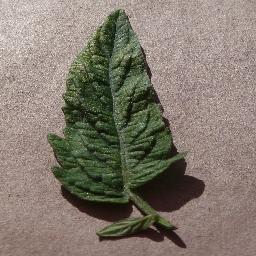
Label: Tomato___Spider_mites Two-spotted_spider_mite